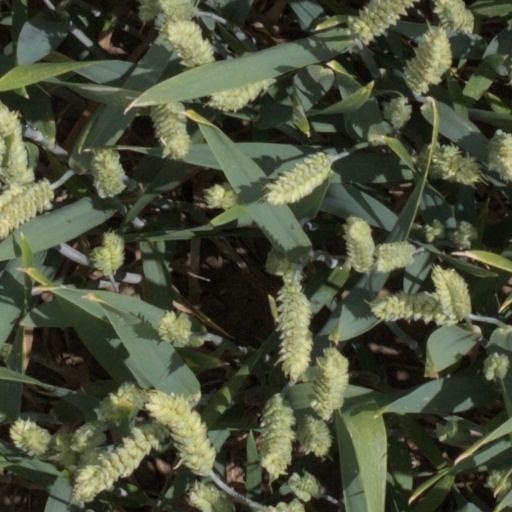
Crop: wheat